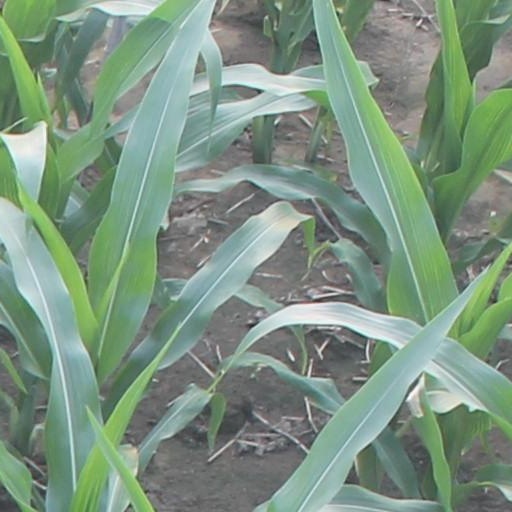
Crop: maize; corn